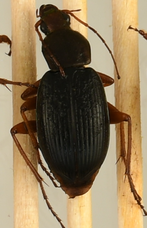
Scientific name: Chlaenius aestivus
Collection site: Smithsonian Environmental Research Center Site (SERC), plot SERC_010